Positions of the feet in ballet

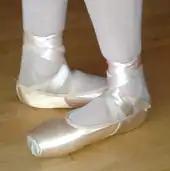
Fifth position

In fifth position, the feet are parallel, with the heel of the front foot in contact with the big toe of back foot, and the heel of the back foot in contact with the last toe of the front foot.